Dupnisa Cave

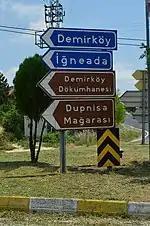
Directional road sign to Dupnisa Cave

The cave is situated deep in the forest, along the Strandzha Mountain Range, southwest of Sarpdere village and southwest of Demirköy in Kırklareli Province. It is located at a distance of from the provincial seat of Kırklareli, and from the city of Istanbul.